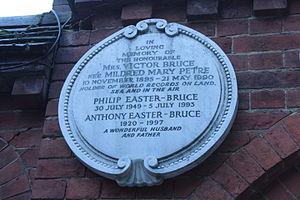
Mildred Bruce, née Mildred Mary Easter Petre, parfois nommée L'Honorable Mrs Victor Bruce, Mary Petre Bruce, Mildred Mary Bruce, ou encore Mary Victor Bruce, née le 10 novembre 1895 à Coptfold Hall et décédée le 21 mai 1990 à Camden Town, un quartier de Londres, était durant les années 1920 et 1930 une britannique pilote automobile, pilote de hors-bords, aviatrice, écuyère et femme d'affaires. Elle battit des records tant sur terre que sur mer ou dans les airs.